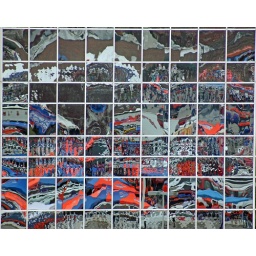
Bronco tailgating reflected in the windows of the building across Broadway Avenue